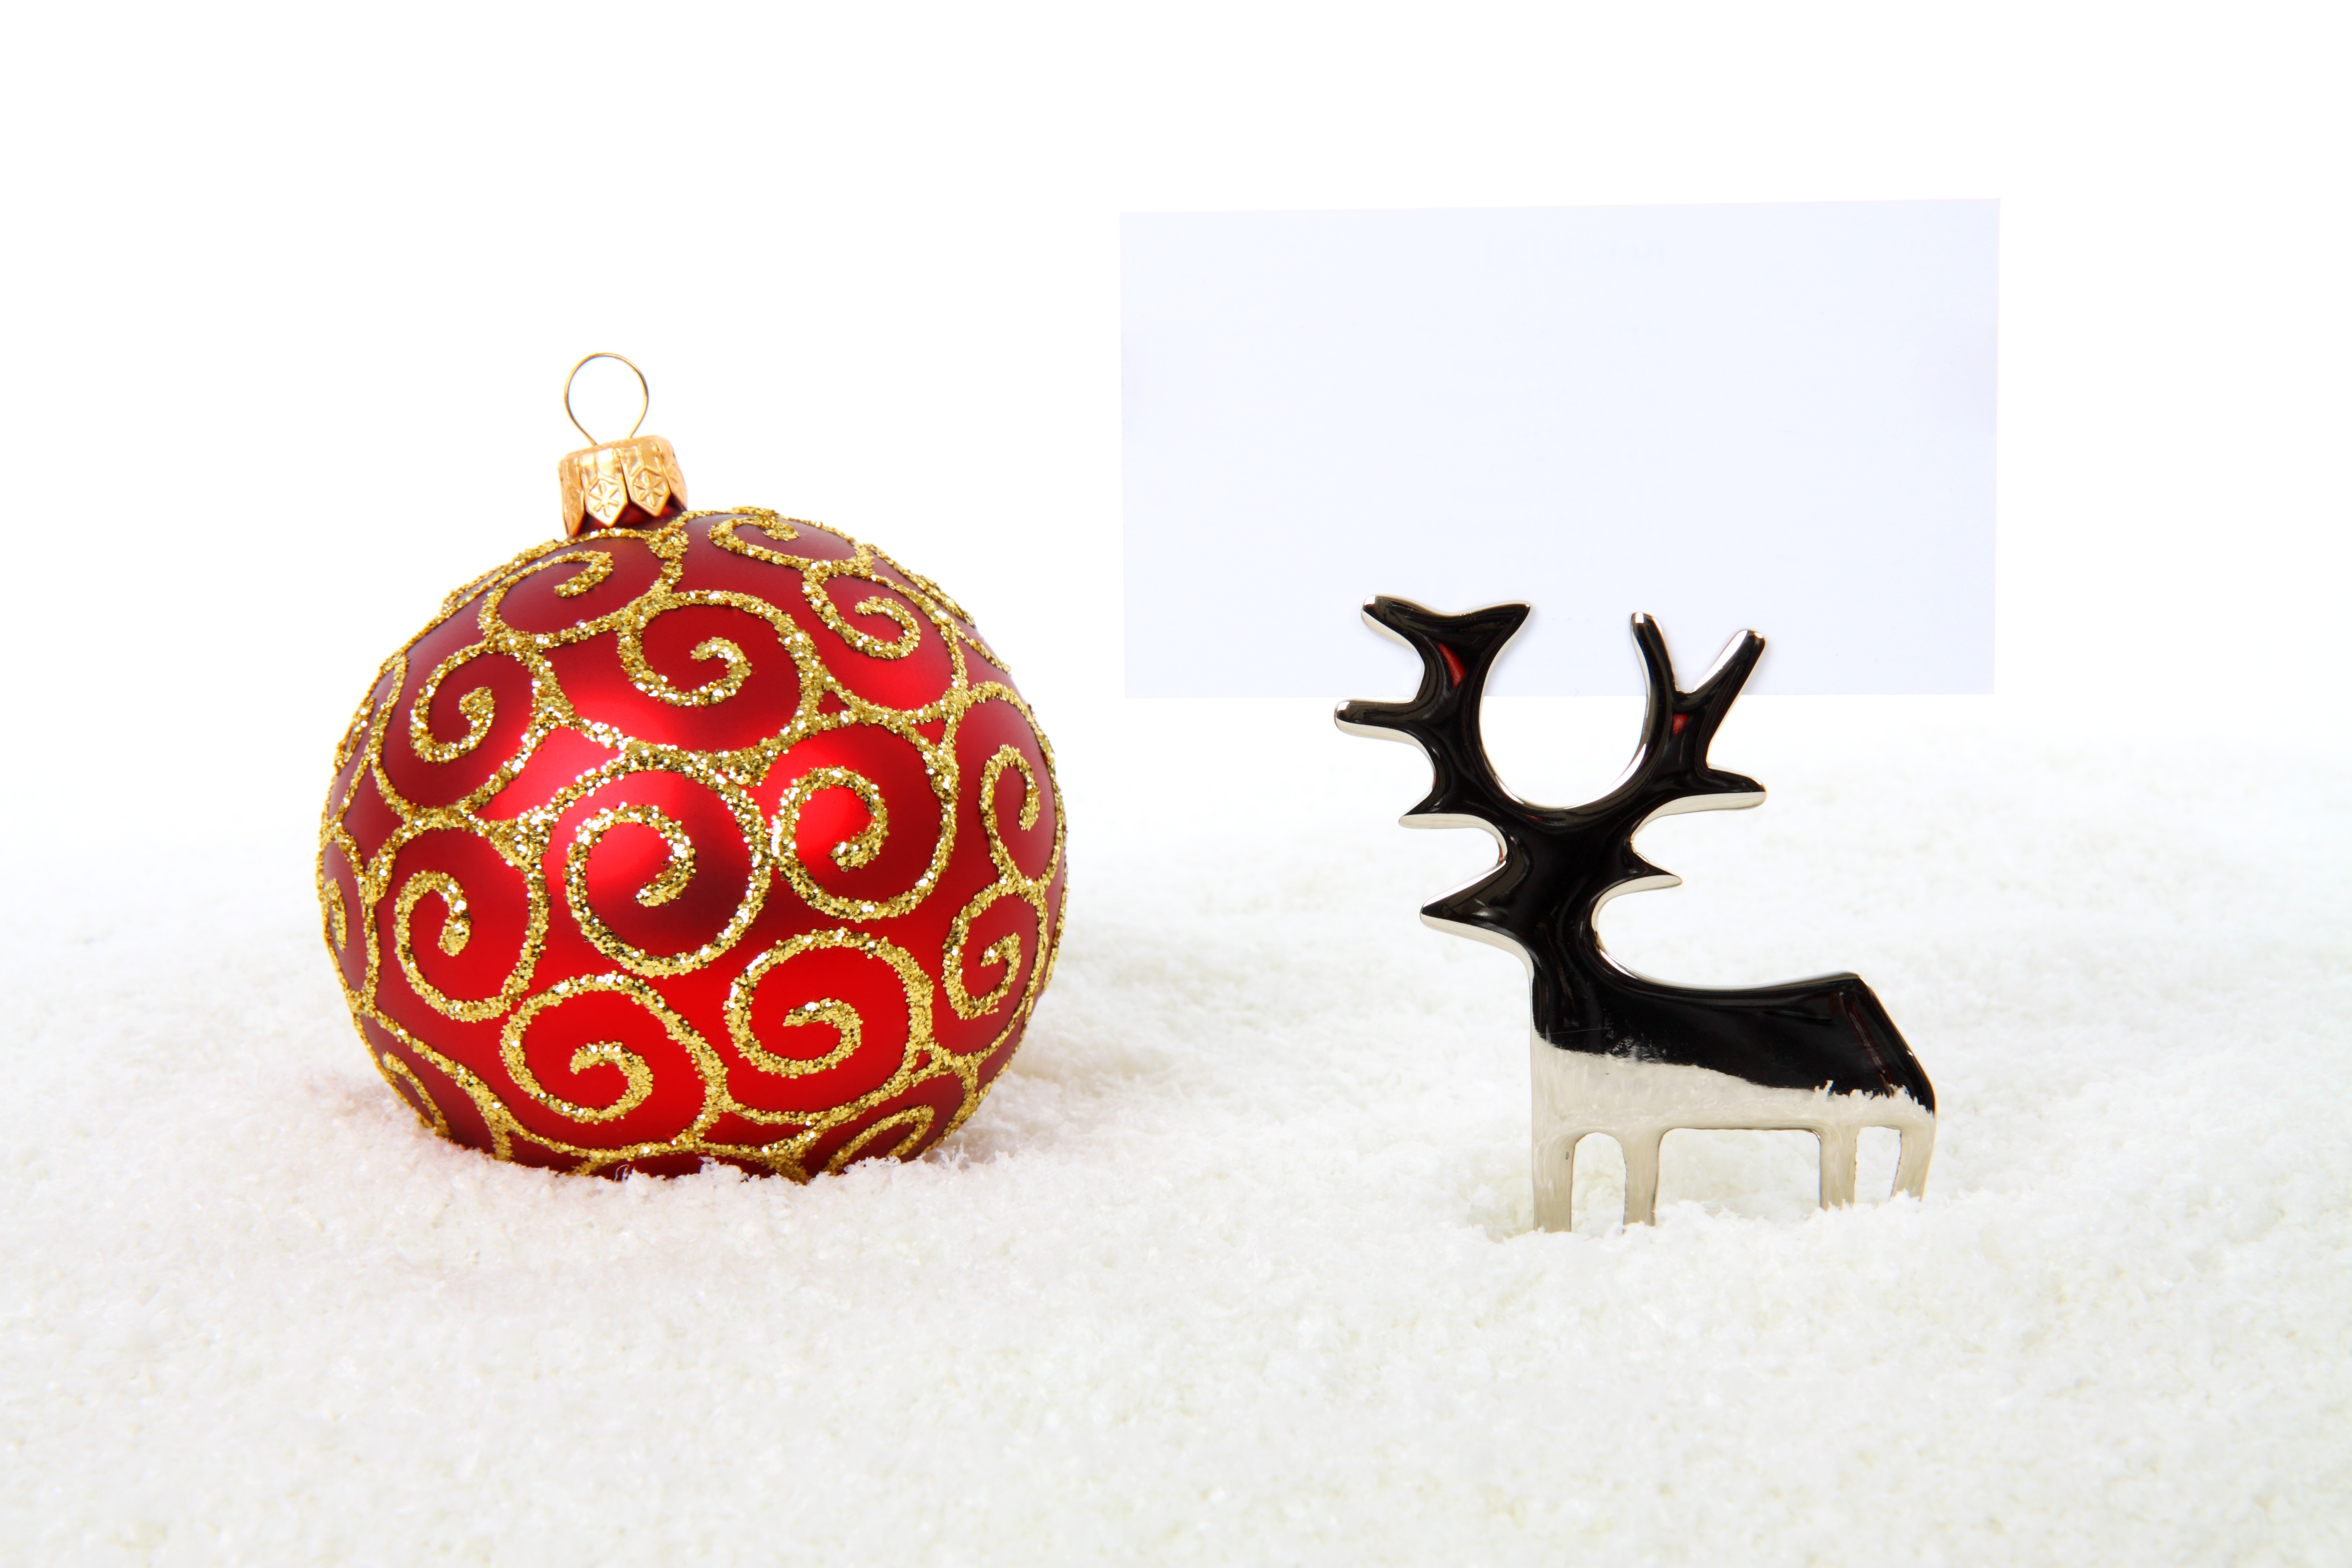
snow, winter, white, isolated, celebration, decoration, red, metal, holiday, business, christmas, snowflake, bauble, ornament, card, christmas decoration, jewellery, earrings, reindeer, ball, xmas, merry, holder, fashion accessory